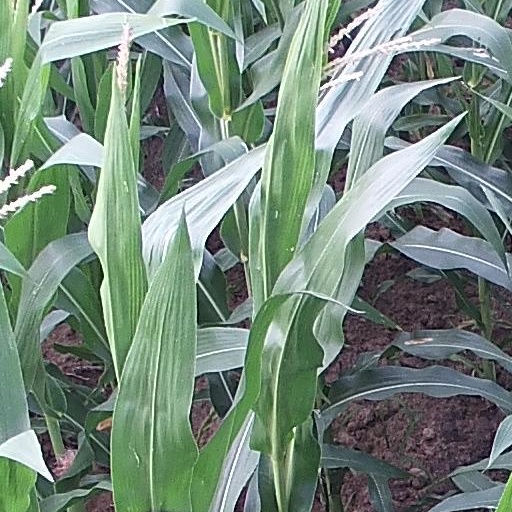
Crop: maize; corn